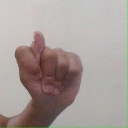
अक्षर: ट